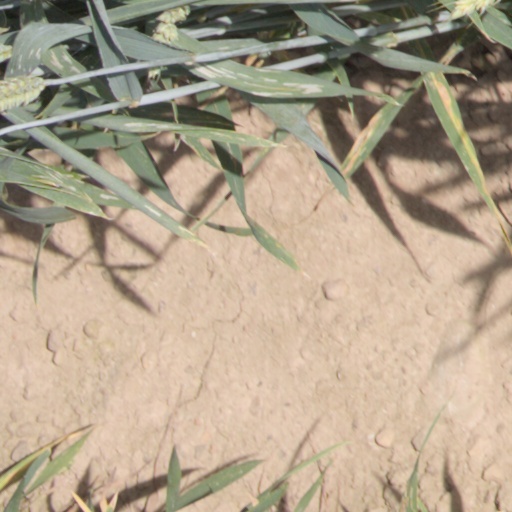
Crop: wheat